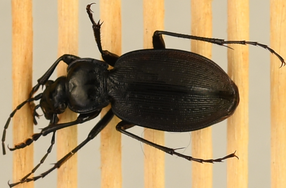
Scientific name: Carabus goryi
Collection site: Harvard Forest Site (HARV), plot HARV_010